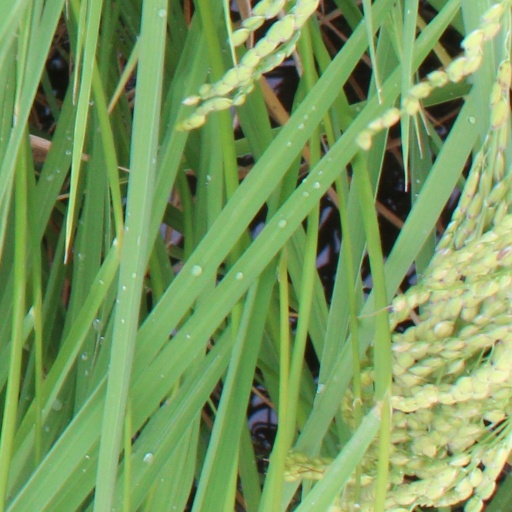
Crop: rice